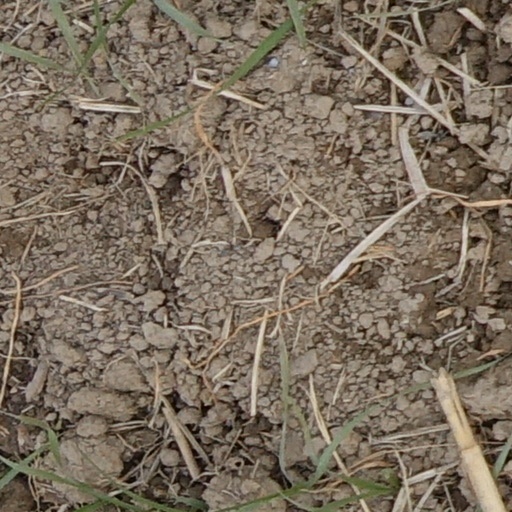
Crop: wheat